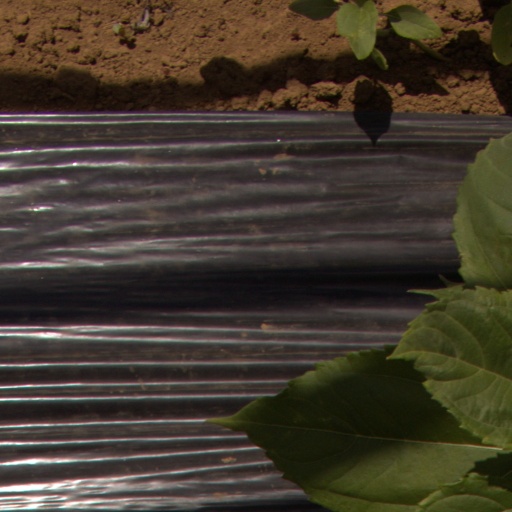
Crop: Jerusalem artichoke